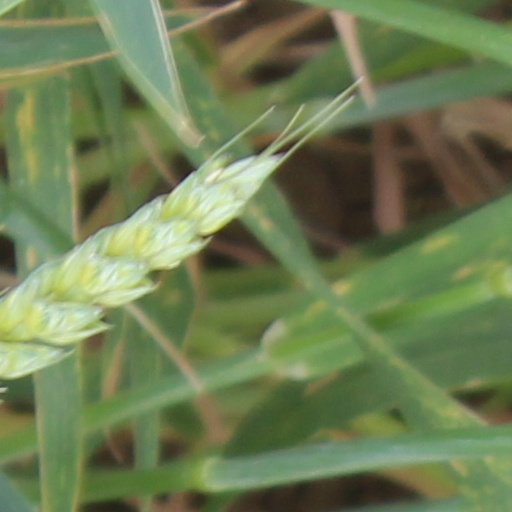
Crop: wheat